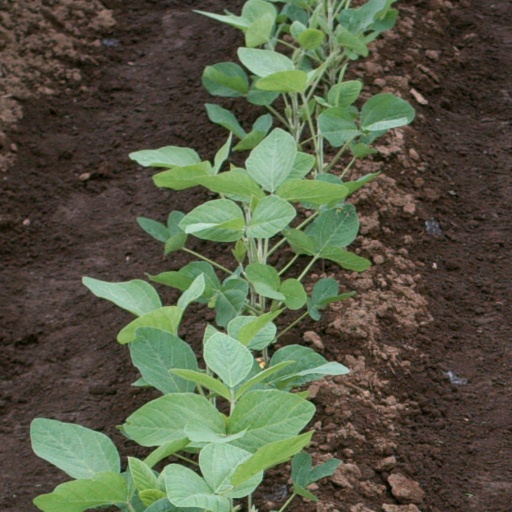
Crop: soybean